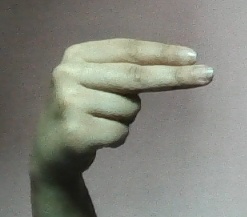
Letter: ain